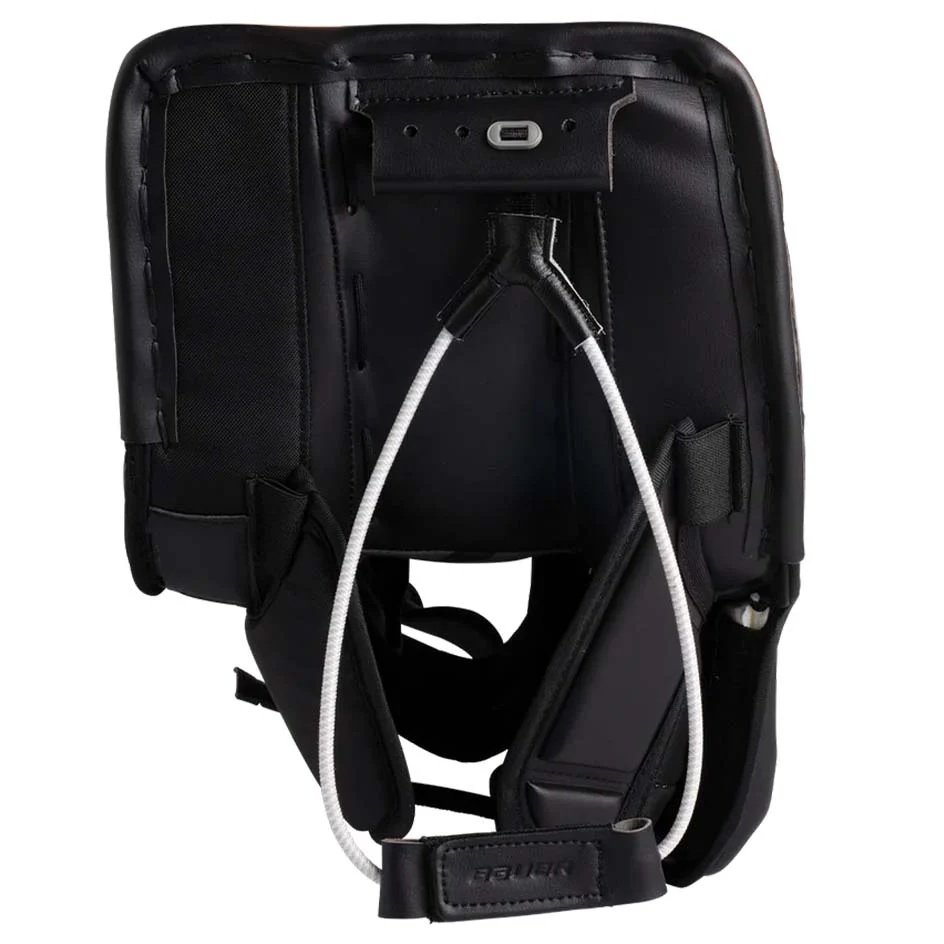
Bauer Pro Elastic Toe System
Elastic Toe System attached to front of pad that fastens pad to skate.
Brand: Bauer
Category: Sporting Goods > Athletics > Figure Skating & Hockey > Ice Skate Parts & Accessories